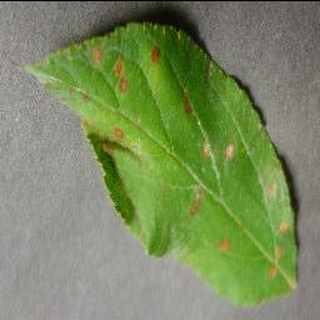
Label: apple_cedar_apple_rust